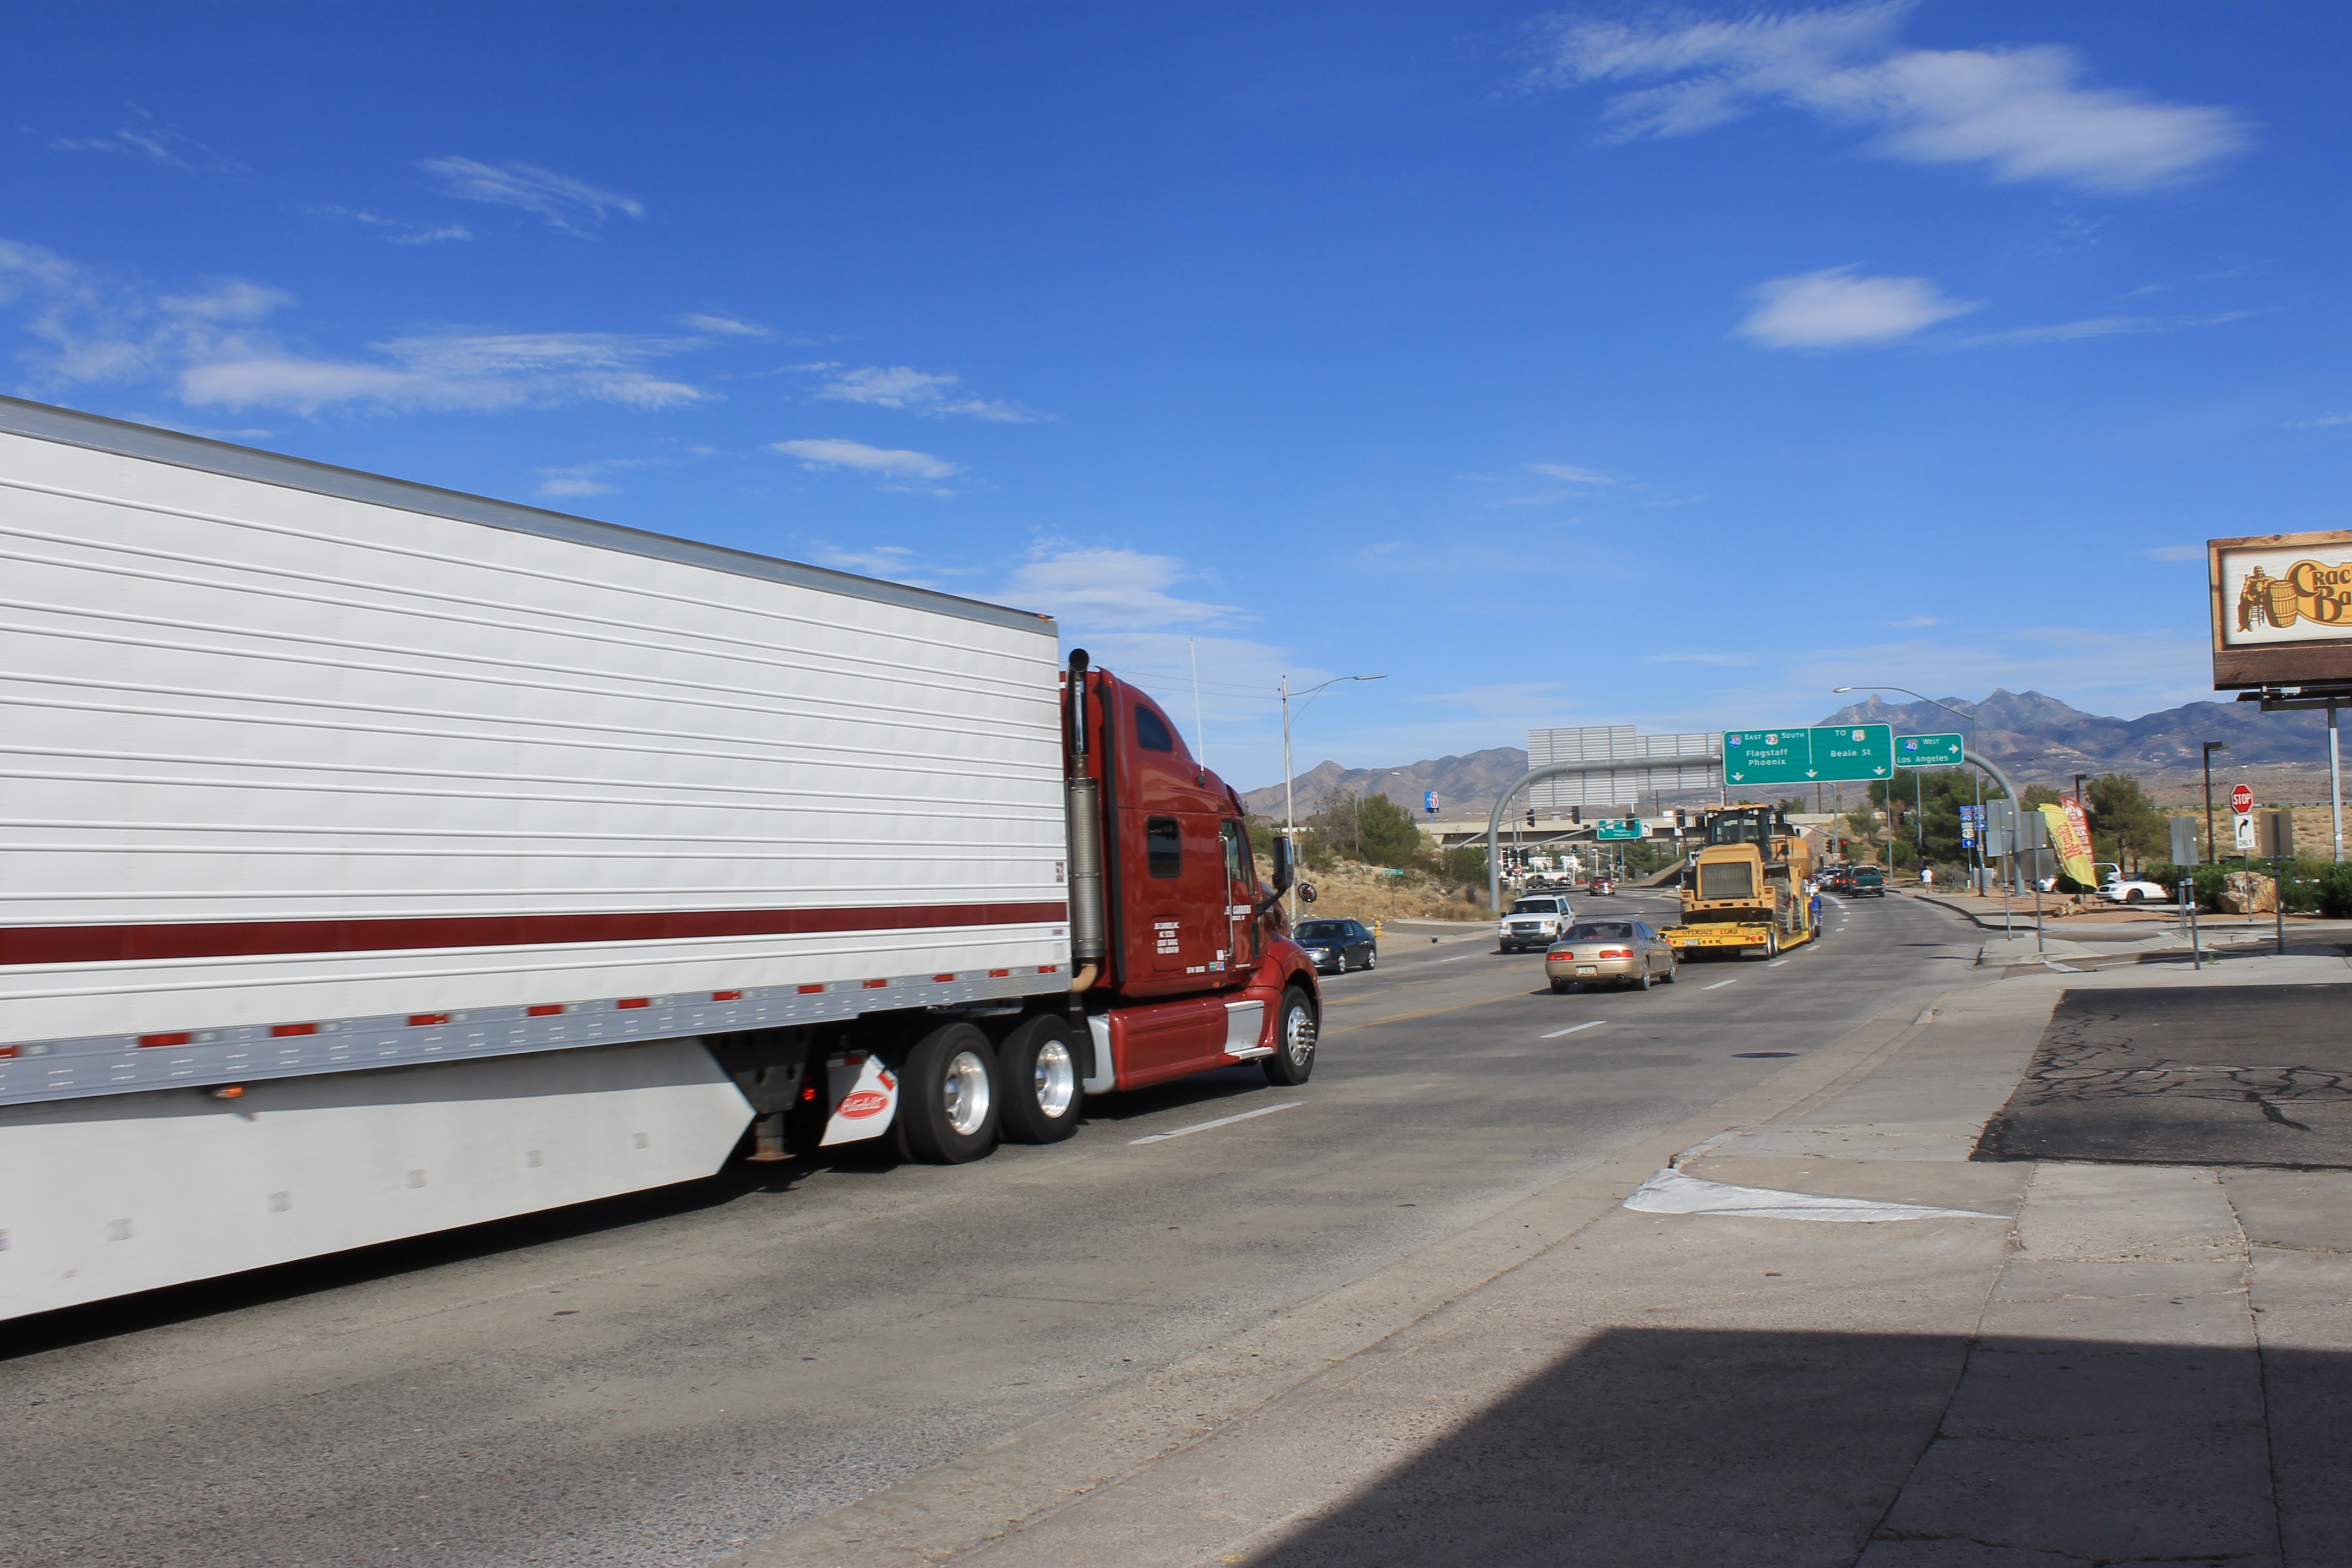
path, road, highway, asphalt, transport, truck, vehicle, lane, residential area